Ōtoba Station (Gifu)

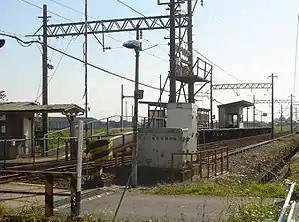
Ōtoba Station in November 2005

is a railway station in the city of Ōgaki, Gifu Prefecture Japan, operated by the private railway operator Yōrō Railway.